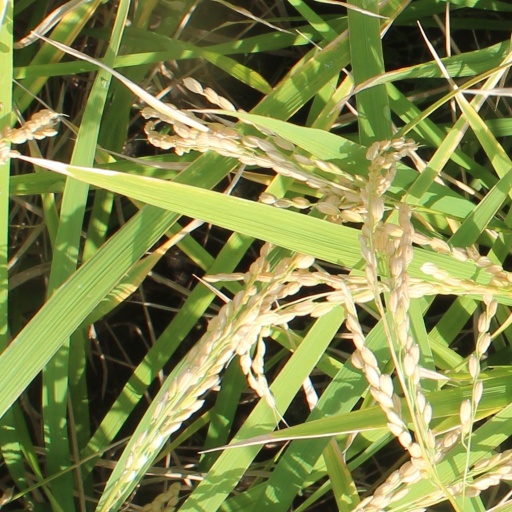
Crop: rice